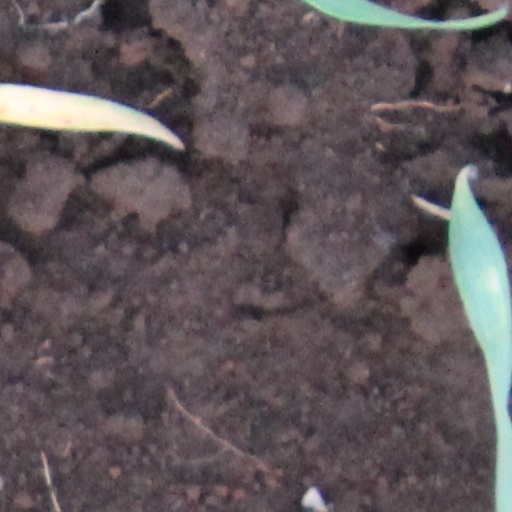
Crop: wheat